Luke Lindoe

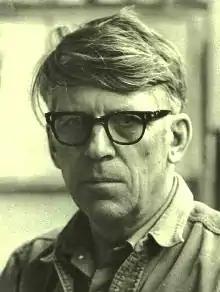

Luke Orton Lindoe (8 March 1913 – 4 December 2000) was a Canadian potter, painter, sculptor, and businessman who did most of his work in Alberta, Canada. For long periods he was based in Medicine Hat. He had many different jobs, from mineral prospecting, coal mining, and teaching art, to producing potting clay and manufacturing ceramic products such as ashtrays. He also had many commissions for stone or concrete murals on public buildings. During his lifetime he gained a high reputation as a mentor of ceramic artists and for his own ceramics, oil paintings, and sculptures.